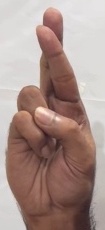
ASL sign: R